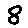
Label: 8